Tjaša Rutar

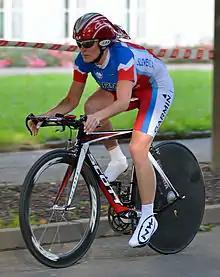
Rutar in 2012

Tjaša Rutar (born 10 December 1984) is a road cyclist from Slovenia. She participated at the 2011 UCI Road World Championships and 2012 UCI Road World Championships.